Erik (footballer, born 1994)

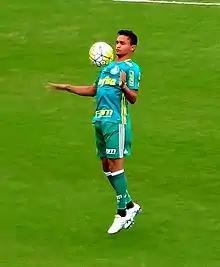
Erik warming up for Palmeiras in 2016

Erik Nascimento de Lima (born 18 July 1994), simply known as Erik, is a Brazilian professional footballer who plays as a forward for club Vissel Kobe on loan from Machida Zelvia.